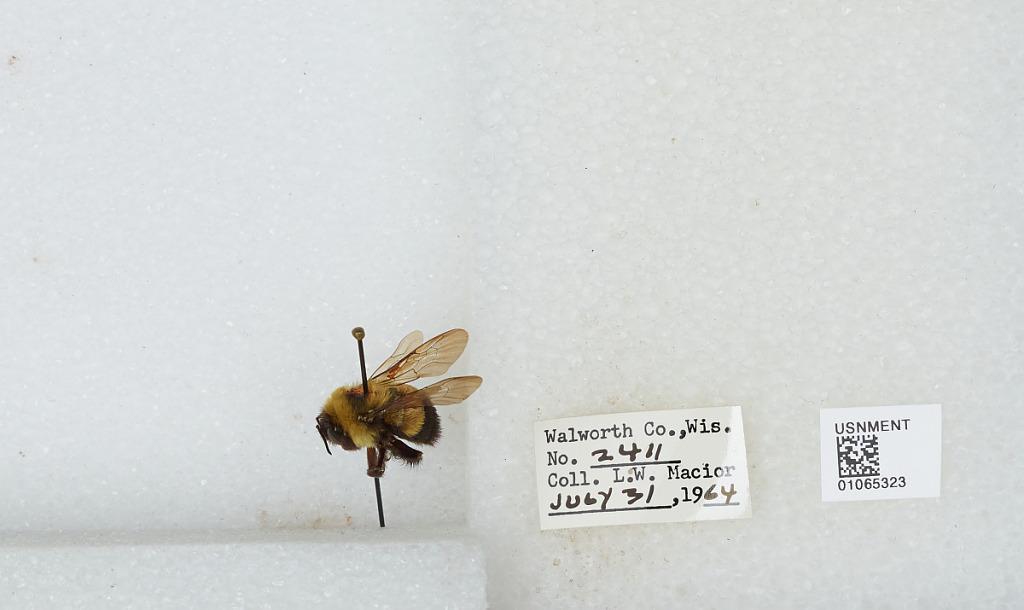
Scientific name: Bombus (Bombus) affinis Cresson
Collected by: L. Macior
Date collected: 1964-7-31
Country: United States
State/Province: Wisconsin
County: Walworth
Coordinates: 42.67, -88.54